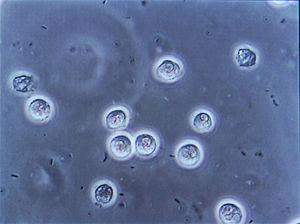
Urinvejsinfektion / Diagnose
Flere baciller (stavformede bakterier, vises her som sorte og bønneformede) vises mellem hvide blodceller i urinmikroskopi. Disse ændringer tyder på en urinvejsinfektion.
En urinvejsinfektion er en infektion med bakterier i dele af urinvejene. Når betændelsen er i de nedre urinveje, kaldes det cystitis, og når den er i de øvre urinveje, kaldes det pyelonephritis. Symptomerne på en betændelse i de nedre urinveje er svie ved vandladning og enten hyppig vandladning eller trang til vandladning. Symptomerne på pyelonephritis er bl.a. feber og smerter i siden samt de samme symptomer som ved betændelse i de nedre urinveje. Hos ældre mennesker og små børn kan symptomerne være vage og uspecifikke. Hovedårsagen til begge typer er Escherichia coli, men i sjældne tilfælde kan de skyldes andre bakterier, virus eller svamp. Urinvejsinfektioner forekommer hyppigere hos kvinder end hos mænd. Halvdelen af alle kvinder rammes mindst én gang i livet. Betændelsen vender tit tilbage. Risikofaktorer omfatter den kvindelige anatomi, samleje og familiens sygdomshistorie. Hvis man får pyelonephritis, er det som regel efter en blærebetændelse, men det kan også skyldes bakterier i blodet. Unge, raske kvinder kan diagnosticeres på symptomerne alene. Er symptomerne vage, kan det være svært at stille diagnosen, da der kan være bakterier til stede uden en infektion.